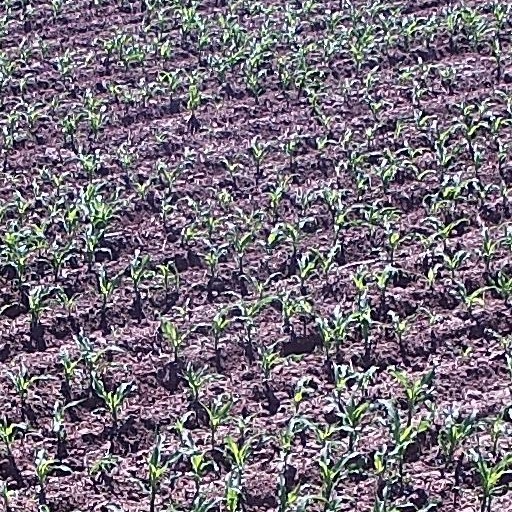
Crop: maize; corn